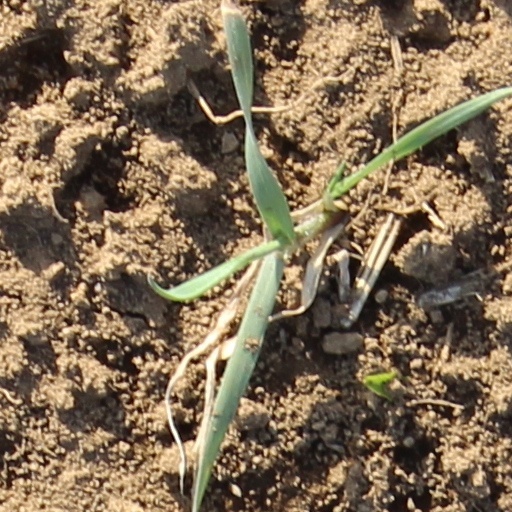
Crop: wheat